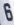
Number: 6